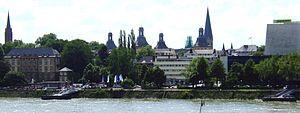
Le Bonn-Zentrum est un quartier de la ville de Bonn, qui fait partie du district de Bonn. Situé sur le Rhin, il abrite de nombreuses attractions touristiques et est le centre social, culturel et commercial de la ville.